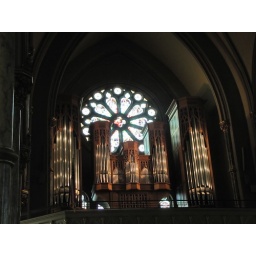
Lovely window behind the organ. Amazing amount of beautiful stained glass windows in the cathedral.